Farz (1967 film)

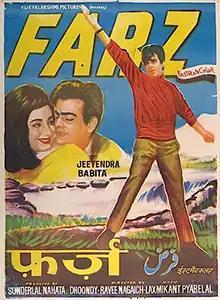
Theatrical release poster

Farz is a 1967 Hindi-language spy thriller film, directed by Ravikant Nagaich and produced by Sunderlal Nahata and Dhoondy. It starred Jeetendra and Babita with music composed by Laxmikant Pyarelal. The film is a remake of the Telugu film "Gudachari 116" (1966). It had two sequels, "Keemat" (1973) starring Dharmendra and "Raksha" (1982) starring Jeetendra again. Farz has lot of similarities with the Bond film Dr. No, specially the initial plot element of a fellow agent's death investigation and the climax involving the main villain.